True Blue (novel)

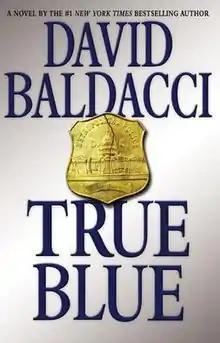
Hardcover edition

True Blue is a crime novel written by David Baldacci. The book was initially published on October 27, 2009, by Grand Central Publishing. The novel focuses on Mason "Mace" Perry who once was a cop with the D.C. police, but was kidnapped and framed for a crime she did not commit. Now she is released from prison and tries to be a cop once again.